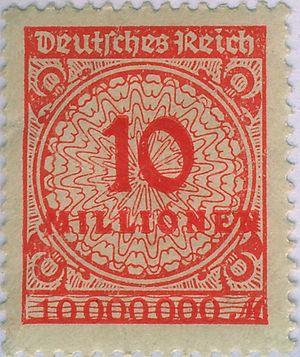
L'inflation est la perte du pouvoir d'achat de la monnaie qui se traduit par une augmentation générale et durable des prix. Il s'agit d'un phénomène persistant qui fait monter l'ensemble des prix, et auquel se superposent des variations sectorielles des prix.
Sont listés dans cette chronologie des faits économiques des évènements importants de l'histoire économique.
L'hyperinflation est, en économie, une forme atypique d'inflation qui se manifeste par une hausse extrêmement rapide des prix qui tend à éroder la valeur réelle de la monnaie d'un pays. Les agents économiques ont alors tendance à fuir devant la monnaie, c'est-à-dire que le contrat de confiance est rompu, entrainant une forte thésaurisation, une accélération des transactions financières vers des devises ou des valeurs fortes et stables. Mouvements spéculatifs et augmentation exponentielle du niveau général des prix et du coût de la vie conduisent en général à d'importantes réformes structurelles.